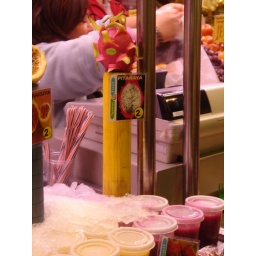
Fresh fruit juice, 2 euros a pop. I stopped by this market 3 times during the trip